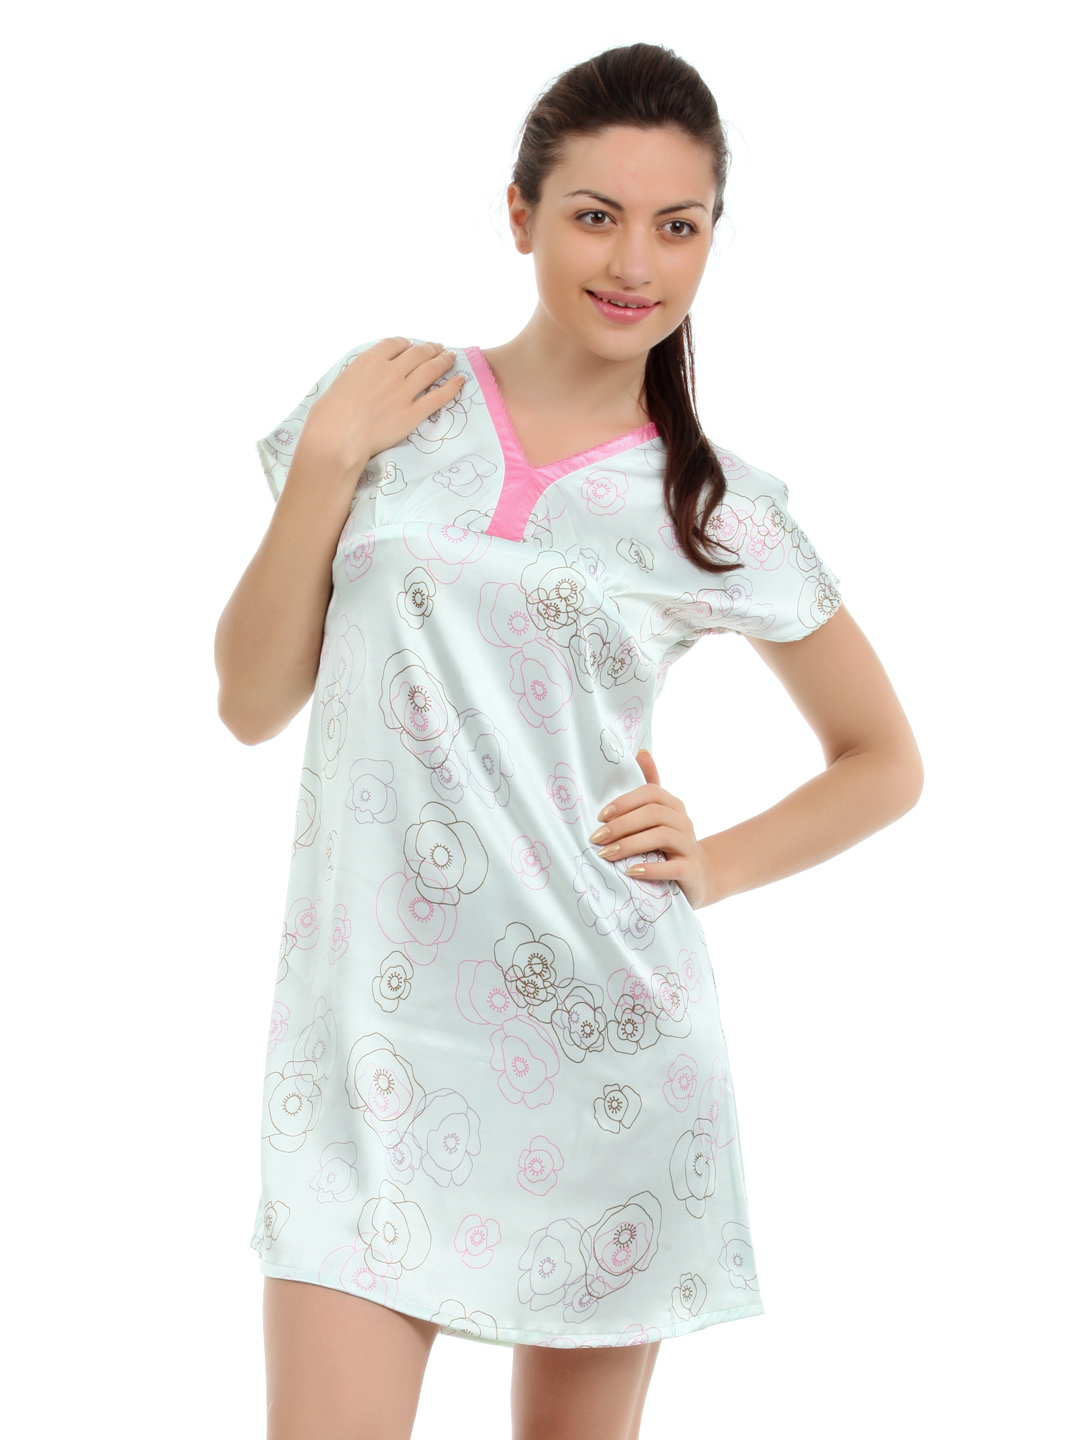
SDL by Sweet Dreams Women Pista Green Nightdress
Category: Apparel / Loungewear and Nightwear / Nightdress
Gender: Women
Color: Green
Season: Summer 2017
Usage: Casual